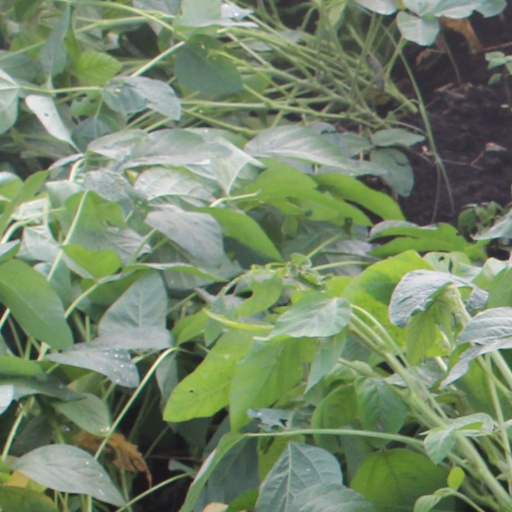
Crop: soybean